Ruffy, Victoria

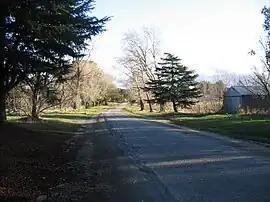
The main street of Ruffy, looking from the produce store towards the school

Ruffy is a locality in Victoria, Australia. It straddles the border of the Shire of Strathbogie and the Shire of Murrindindi, north of the state capital, Melbourne.